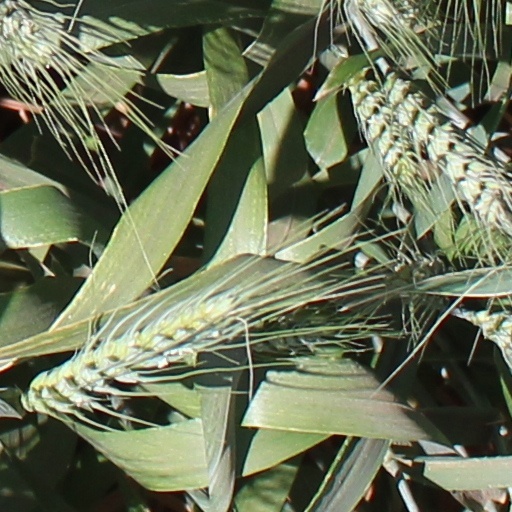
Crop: wheat